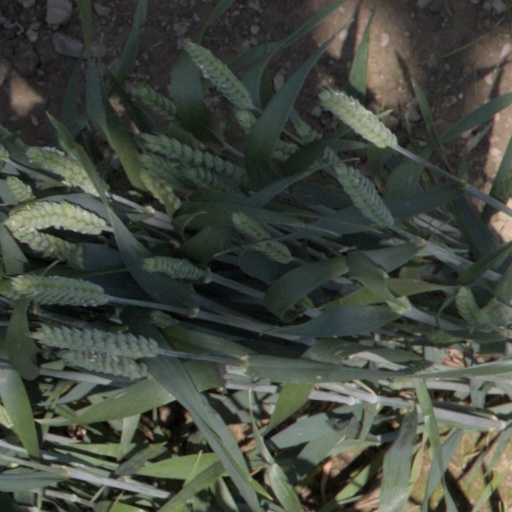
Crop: wheat